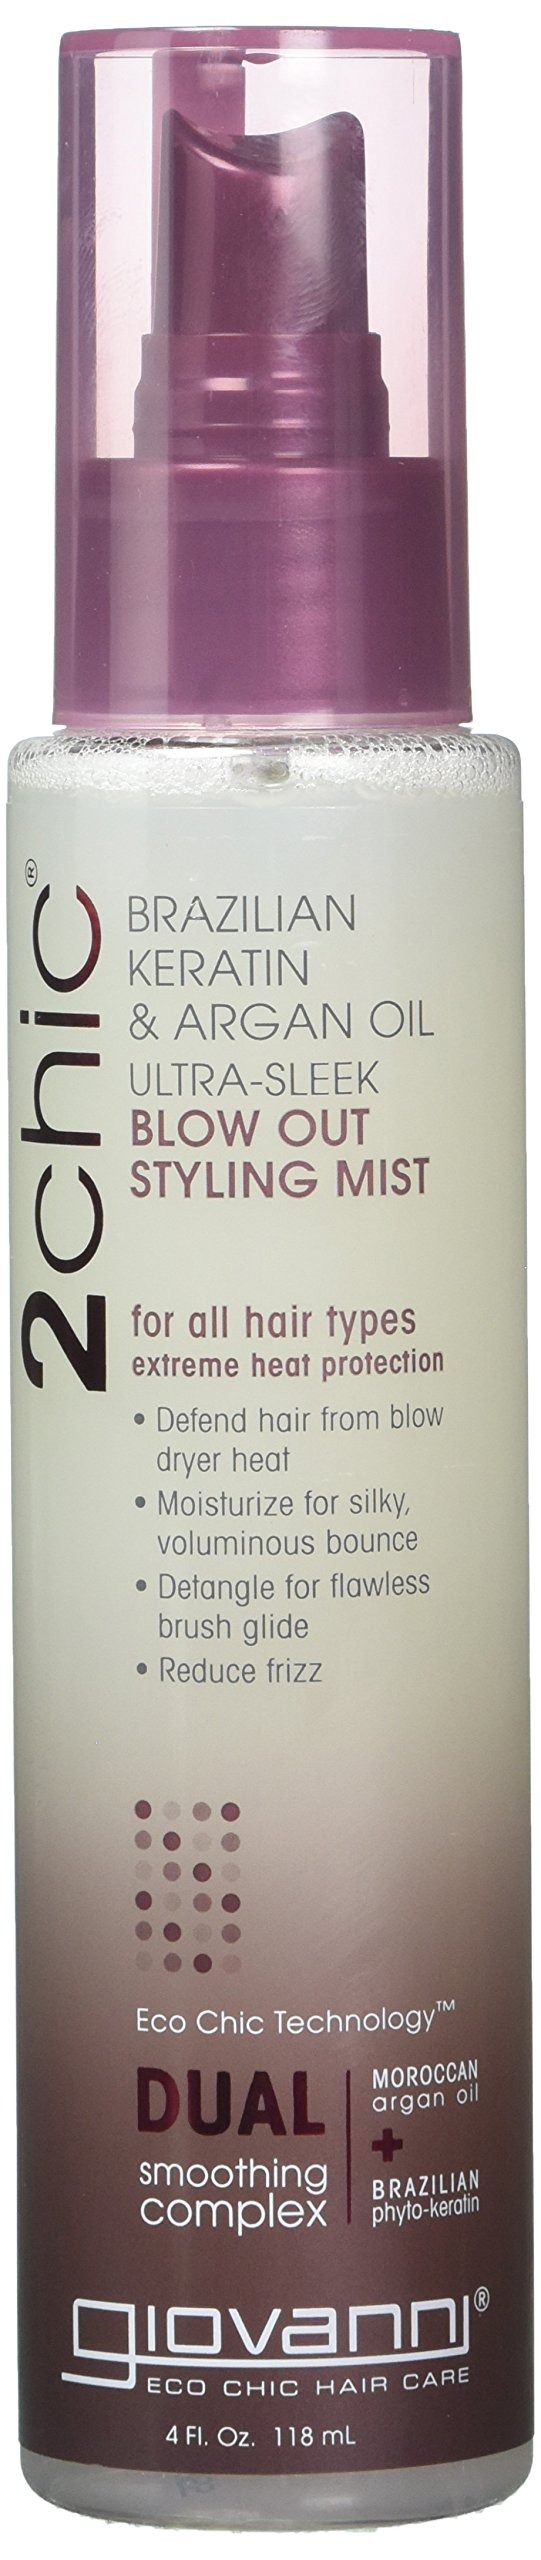
Item Name: Giovanni 2chic Blow Out Styling Mist, 4 Ounce -- 1 each.
Value: 1.0
Unit: Count

Price: 17.44